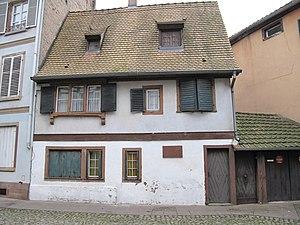
Maison où est né Benjamin Zix, peintre de l'Empire
Benjamin Zix est un dessinateur et graveur français né en 1772 à Strasbourg et mort à Pérouse en Italie en 1811.